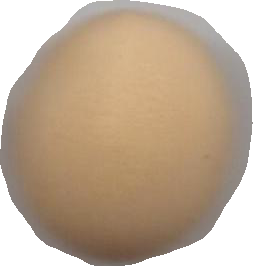
Variety: Grobogan